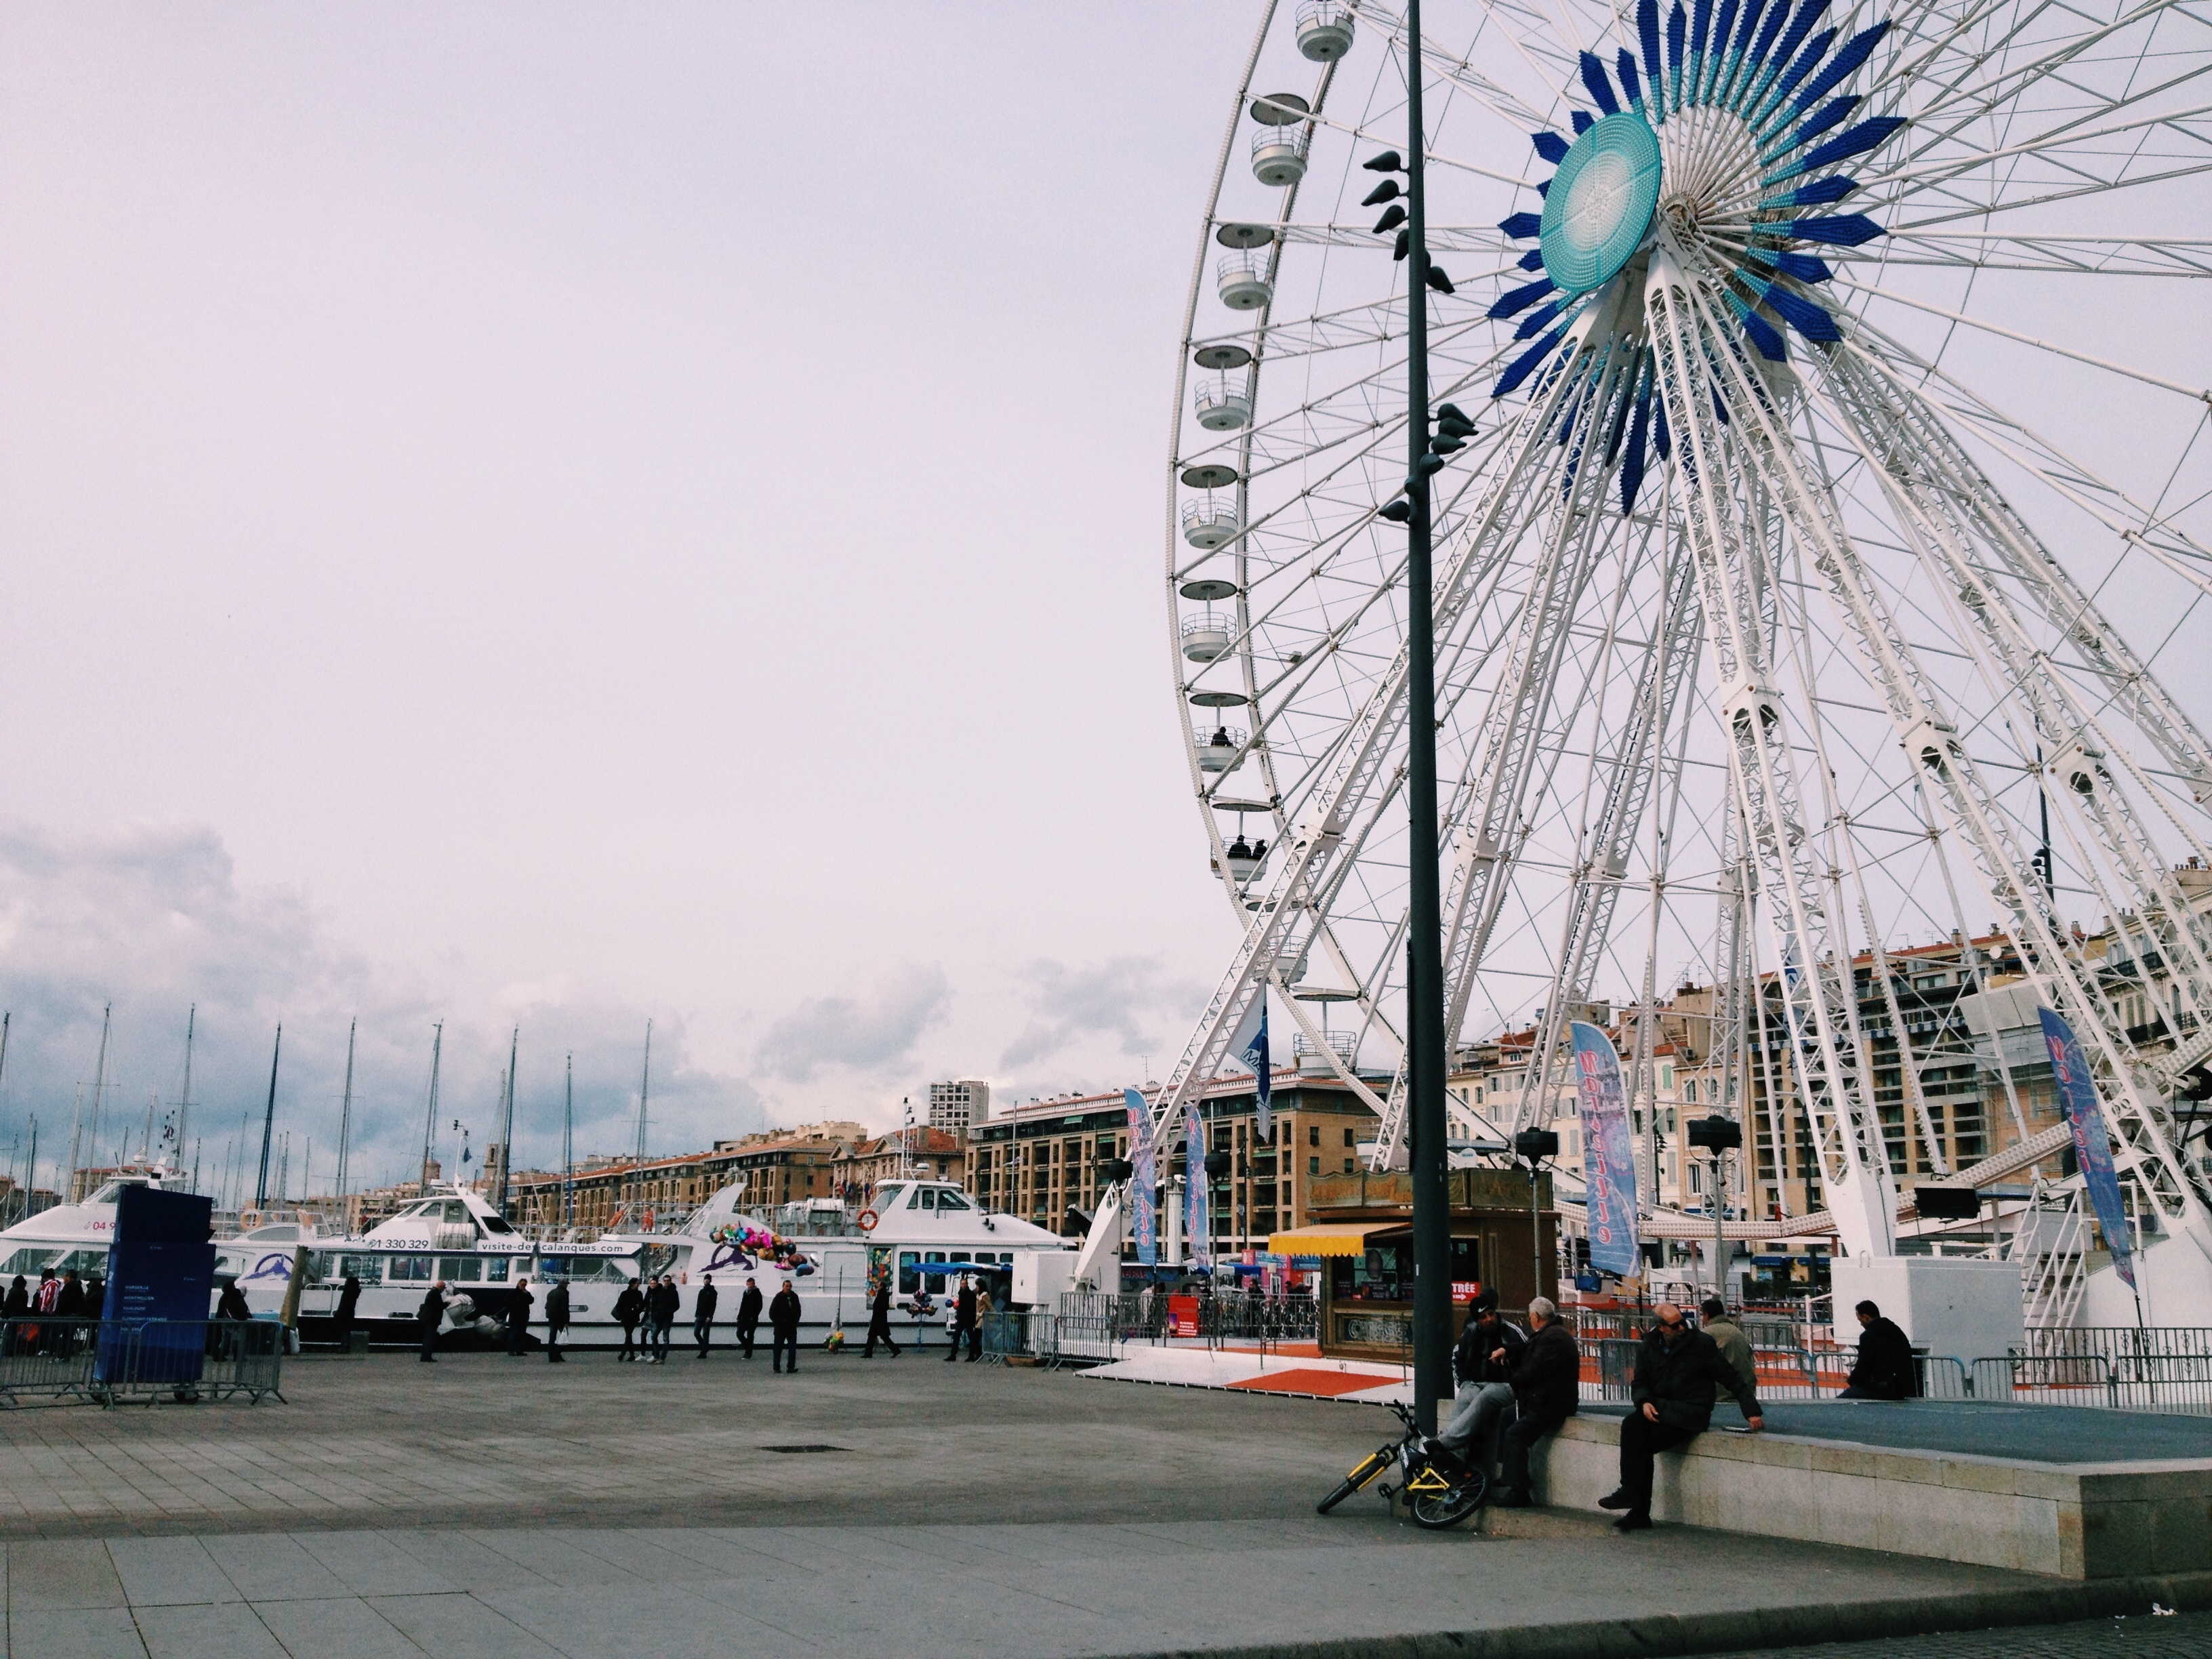
structure, boardwalk, skyscraper, cityscape, vehicle, ferris wheel, landmark, stadium, tourist attraction, sport venue